OpenCellID

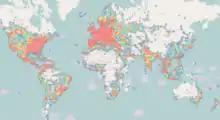
OpenCelliD heatmap, 2013

Data on Cell IDs and their locations can be used to provide location information to mobile devices. Using Cell ID locations to find device location is more power efficient and often faster than using satellite-based navigation systems, although it is less precise because of the lack of known Cell IDs. The database is also used to determine the strength of available wireless connections and which mobile phone service providers have coverage in specific geographic locations.